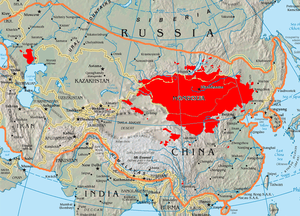
Les Mongols sont un peuple nomade vivant actuellement en Mongolie, en Russie et en Chine. Les quatre ethnies principales sont les Khalkhas, les Oïrates, les Bouriates et les Kalmouks. Ils sont actuellement environ 10 millions, dont près de 5,8 millions en Chine. Leurs langues forment un groupe spécifique de la famille altaïque comportant plusieurs langues. Les principales sont le khalkha, dialecte devenu langue vernaculaire de Mongolie, le tchakhar, dialecte vernaculaire de Mongolie-Intérieure, le bouriate, parlé en Bouriatie, dans les deux Mongolies et dans d'autres républiques de Sibérie et le kalmouk, parlé en Kalmoukie. Les Mongols pratiquent traditionnellement un bouddhisme lamaïste teinté d'animisme voire de chamanisme.
La Grande Mongolie est une région géographique mise en avant par certains nationalistes mongols, située en Asie, et constituée de territoires contigus habités à partir du XIIIᵉ siècle par des ethnies turques et mongoles lors de la création de l'Empire mongol. Elle inclut approximativement l'État de la Mongolie, la région autonome de Mongolie-Intérieure en Chine, la Bouriatie et d'autres régions habitées par les Mongols et les Turcs, ayant aujourd'hui le statut de république de la Fédération de Russie.